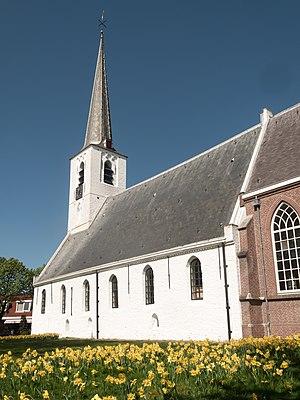
Noordwijkerhout est un village et une ancienne commune néerlandaise, en province de Hollande-Méridionale.